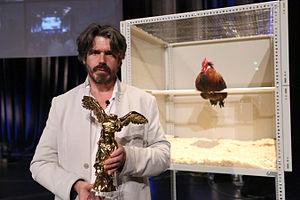
Koen Vanmechelen, né à Saint-Trond, le 26 août 1965, est un artiste conceptuel et scientifique belge contemporain.